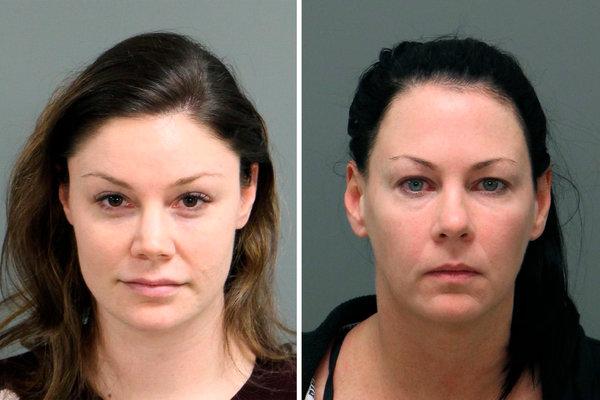
Gender: women